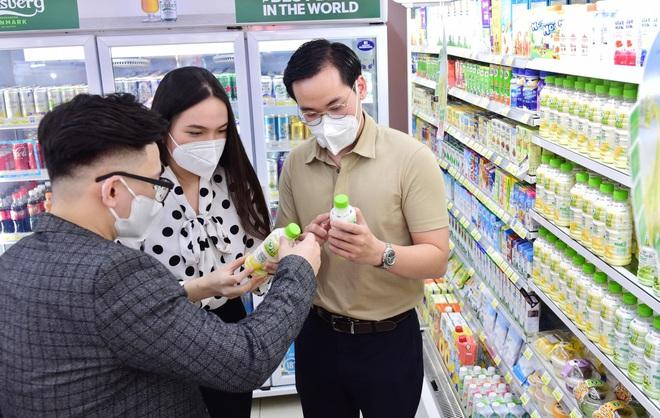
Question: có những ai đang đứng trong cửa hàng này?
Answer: có ba người, một người phụ nữ và hai người đàn ông